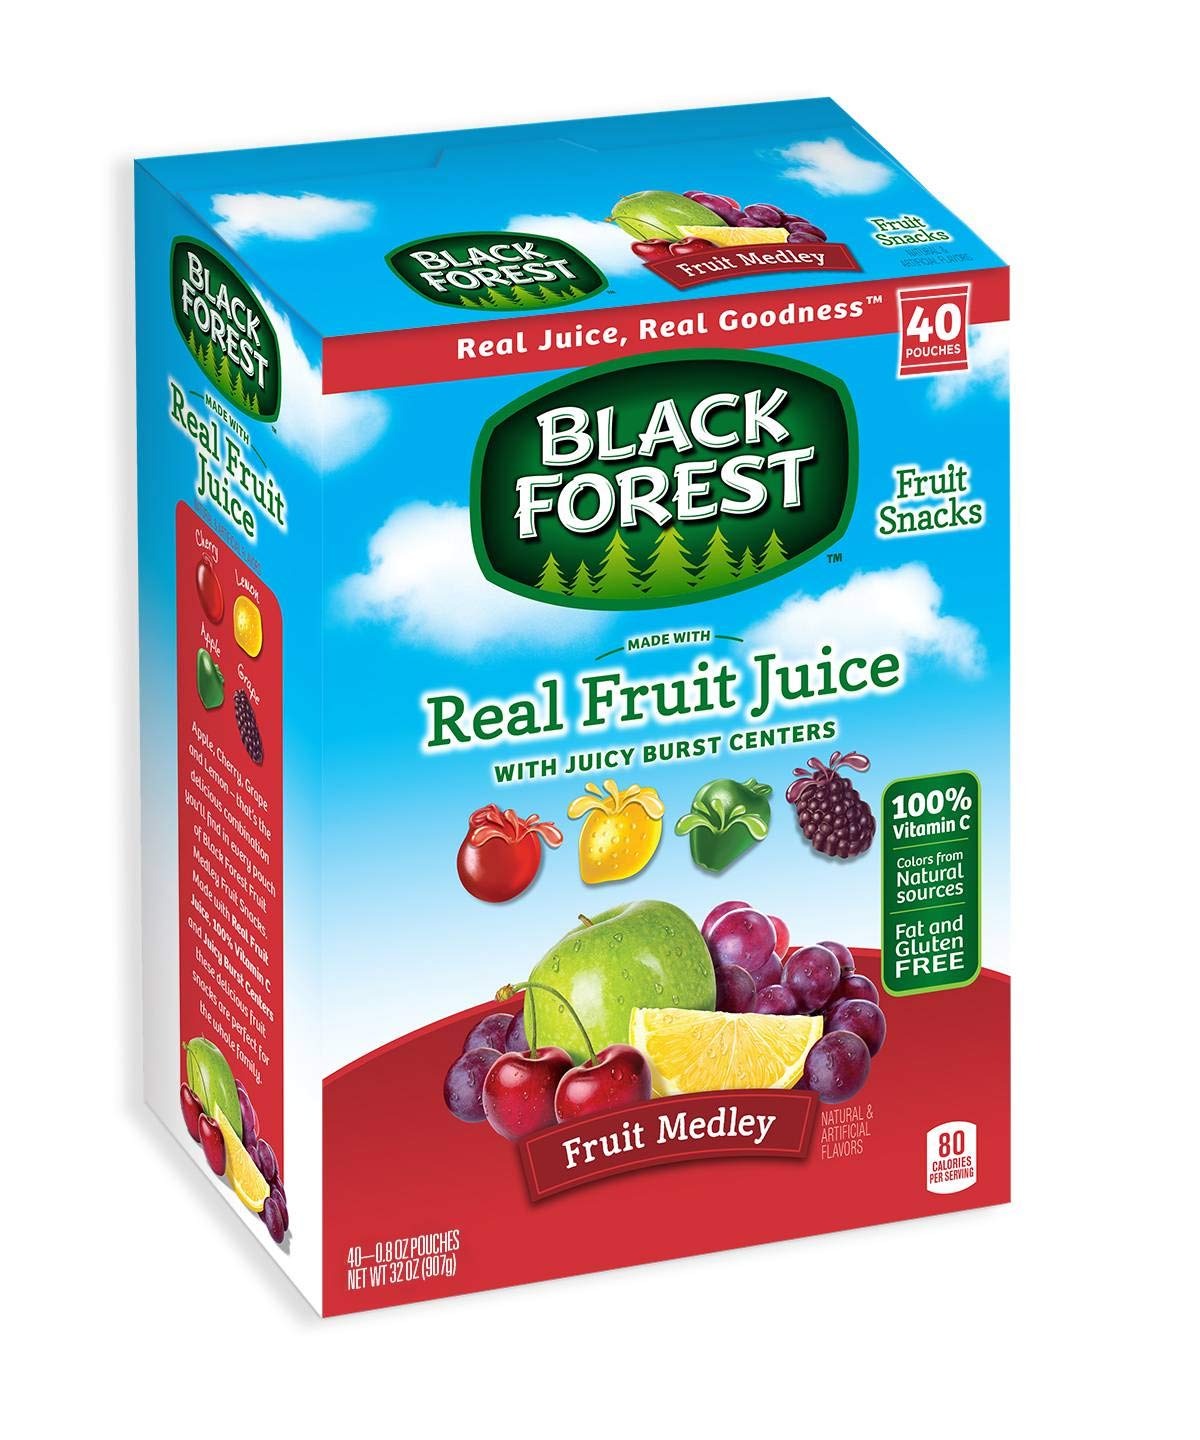
Item Name: Black Forest 0.8 Ounce Medley Fruit Snack, 40 count per pack -- 6 per case.
Product Description: Black Forest 0.8 Ounce Medley Fruit Snack, 40 count per pack -- 6 per case. 32 Ounce
Value: 6.0
Unit: Count

Price: 11.44